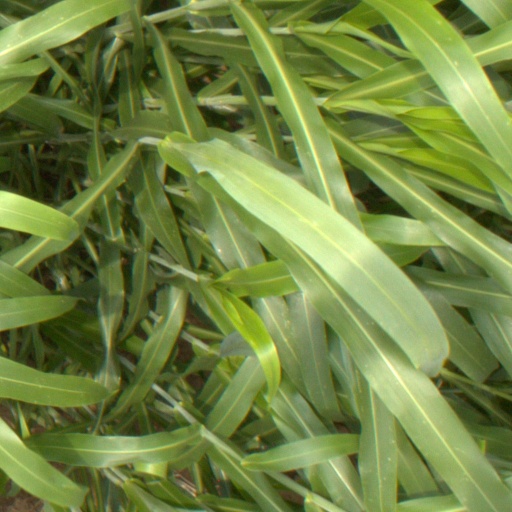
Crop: sorghum